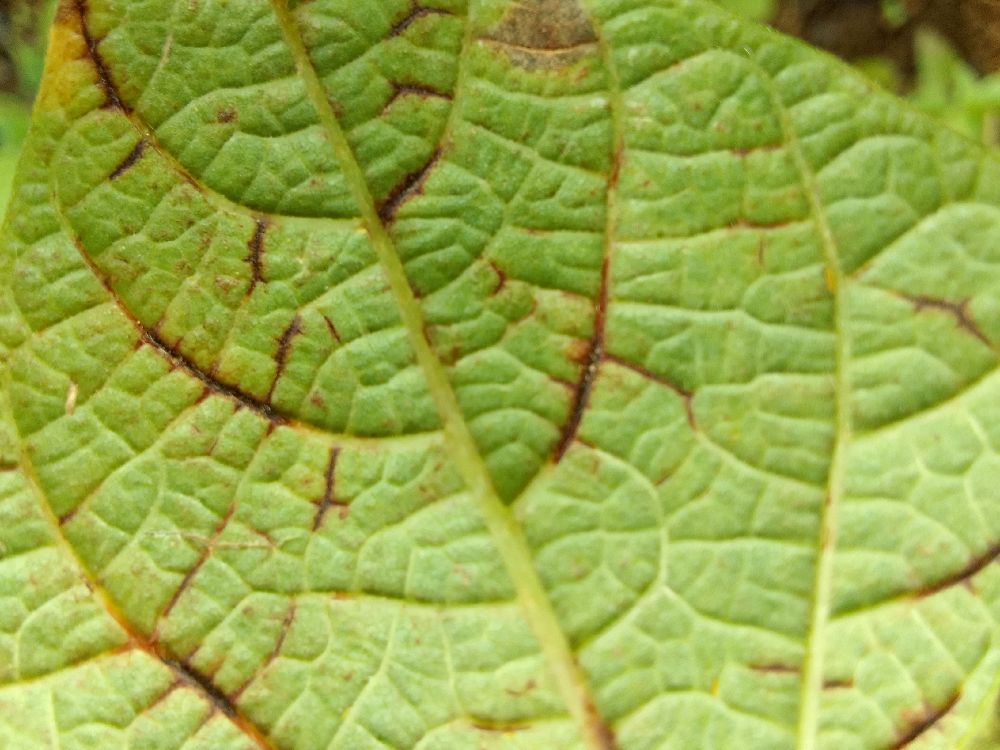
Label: anthracnose